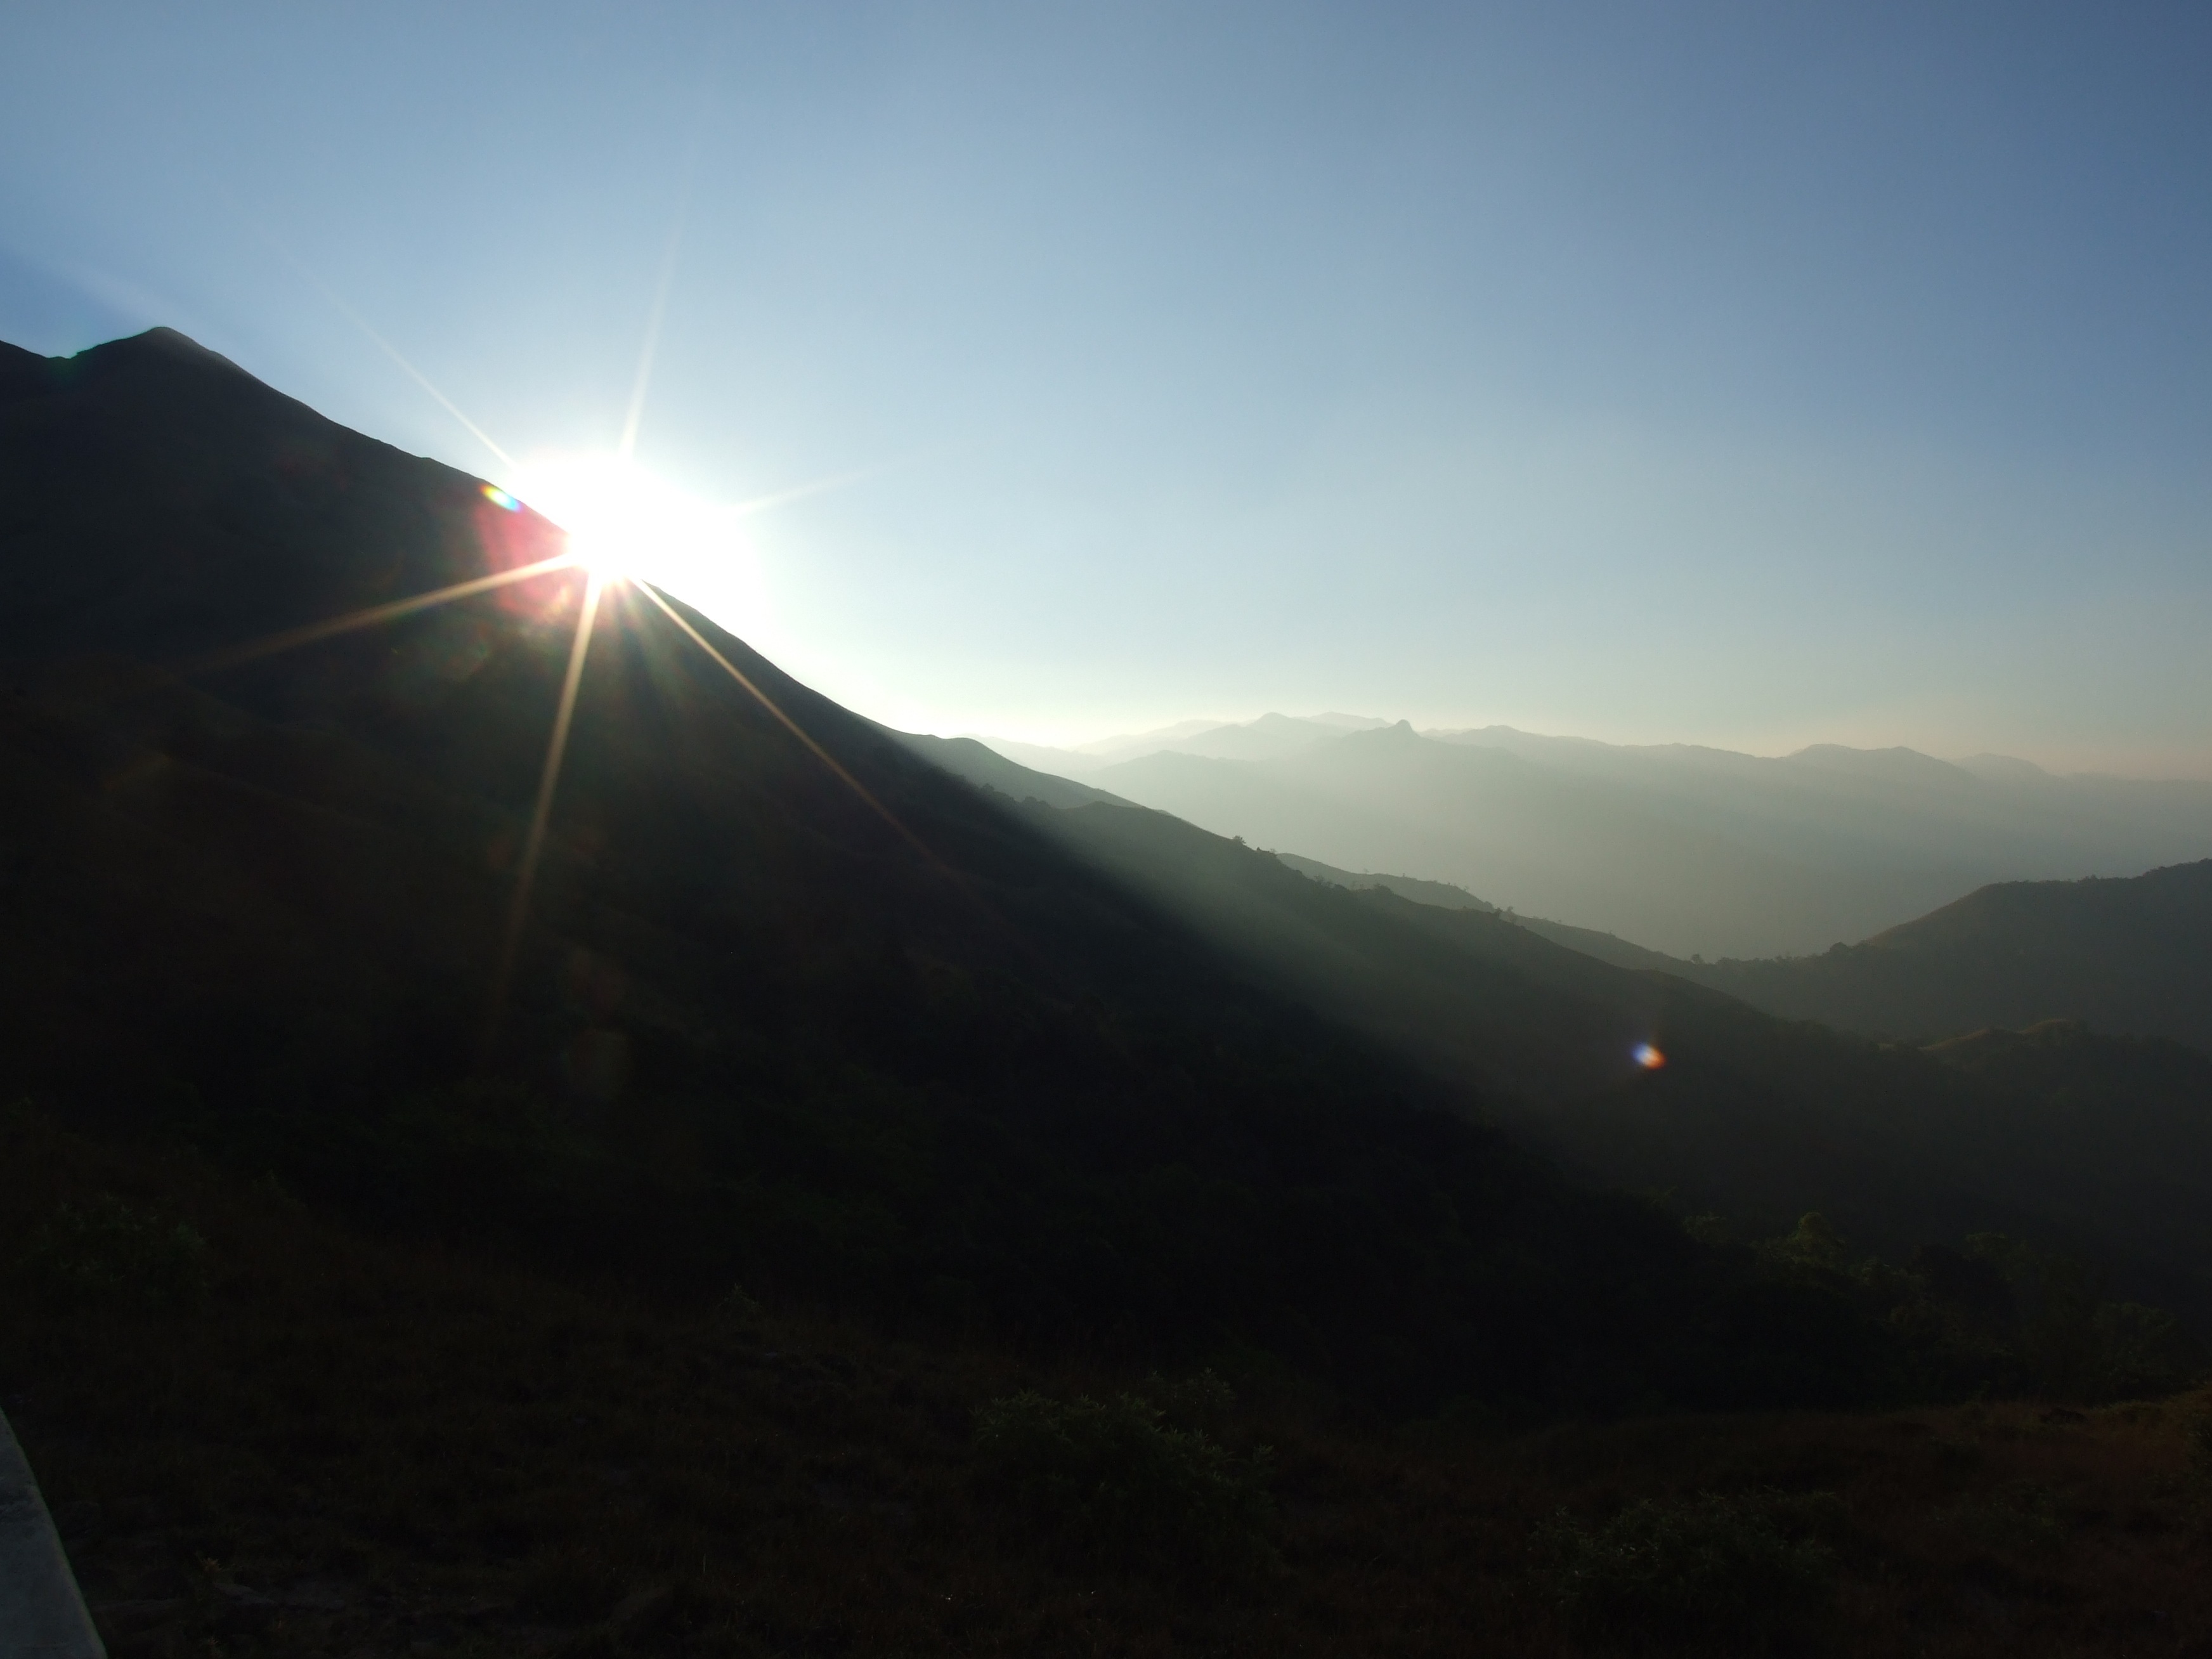
landscape, nature, outdoor, mountain, light, sky, sun, sunrise, sunlight, morning, hill, dawn, mountain range, scenic, peaceful, weather, blue, ridge, summit, rising sun, outside, bright, forests, plateau, beautiful, india, mood, morning glory, landform, early morning, western ghats, atmospheric phenomenon, atmosphere of earth, mountainous landforms, sahyadri, building night, glowing sky